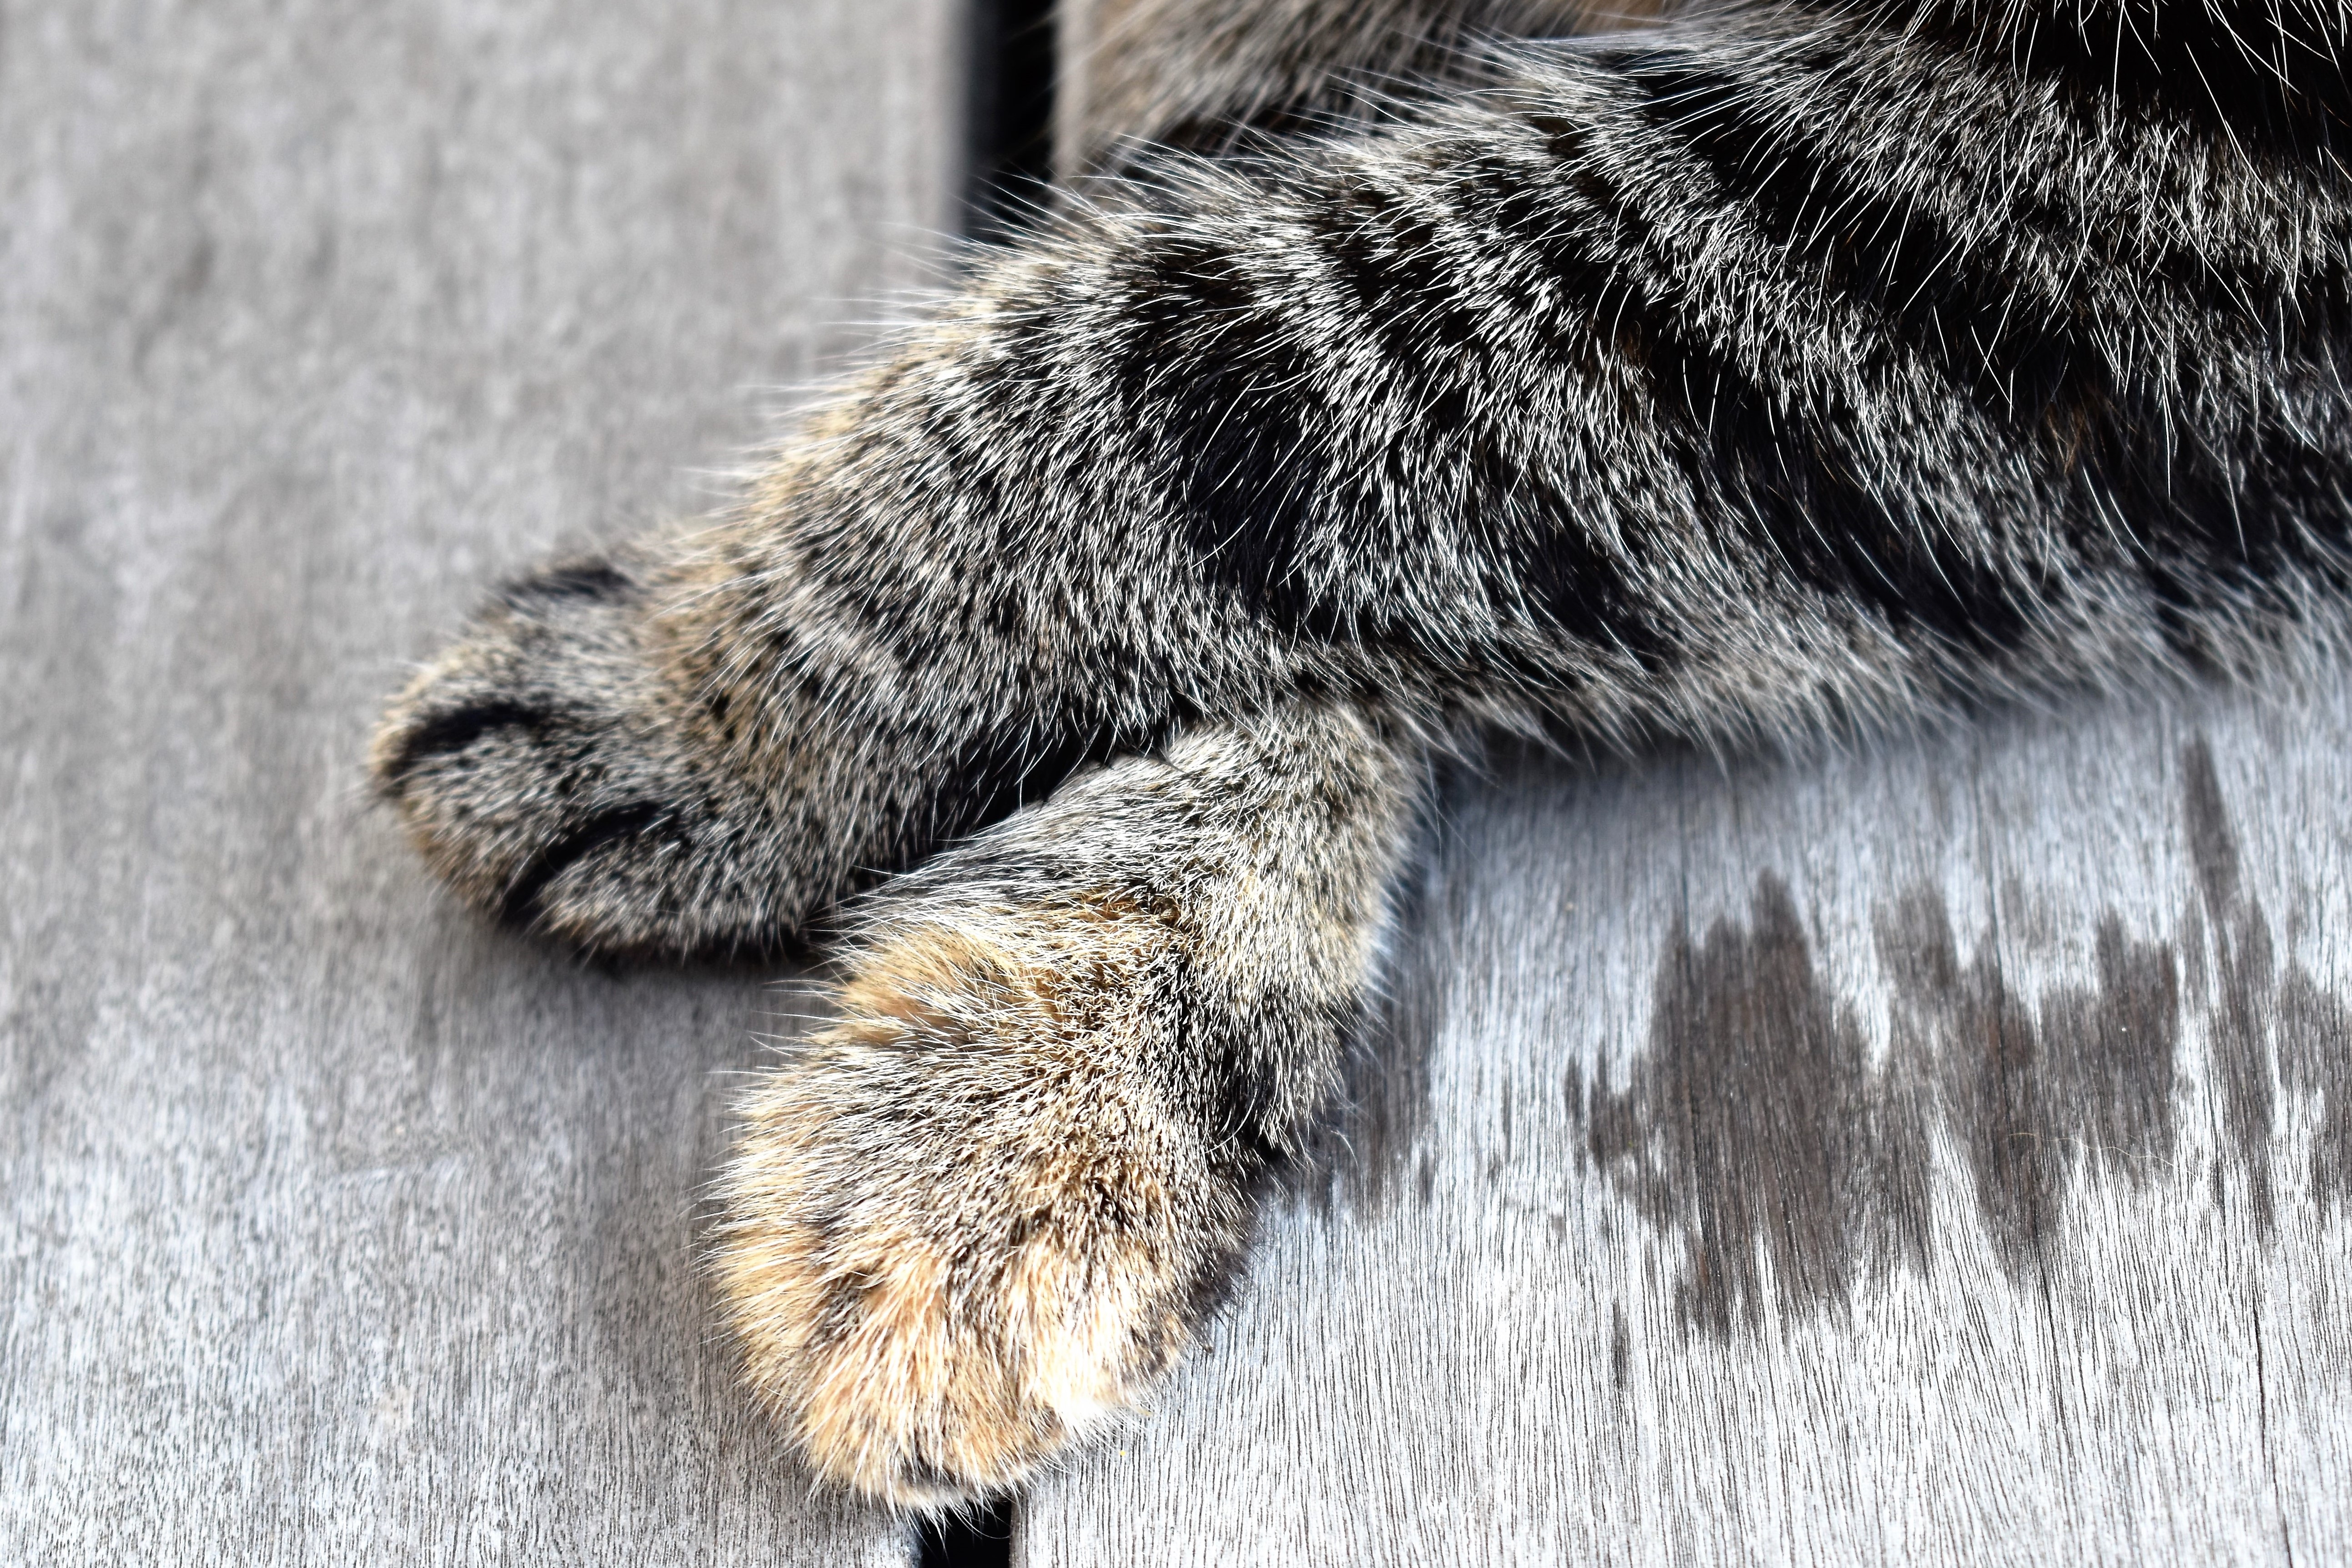
animal, wildlife, pet, fur, cat, mammal, close, material, textile, whiskers, raccoon, paw, mink, paw print, cat's paw, fur clothing